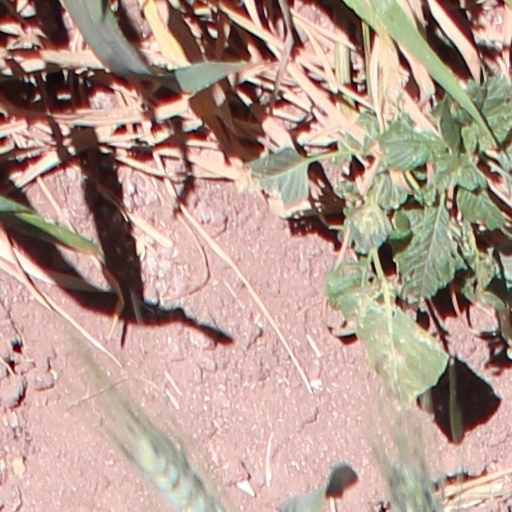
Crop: wheat